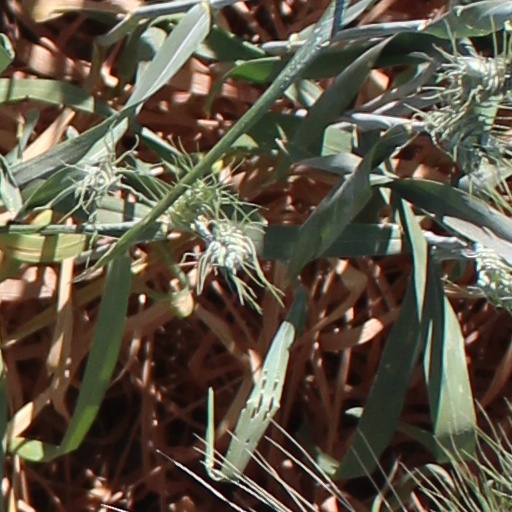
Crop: wheat